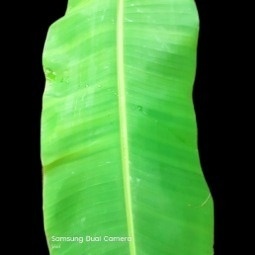
Label: Sulphur